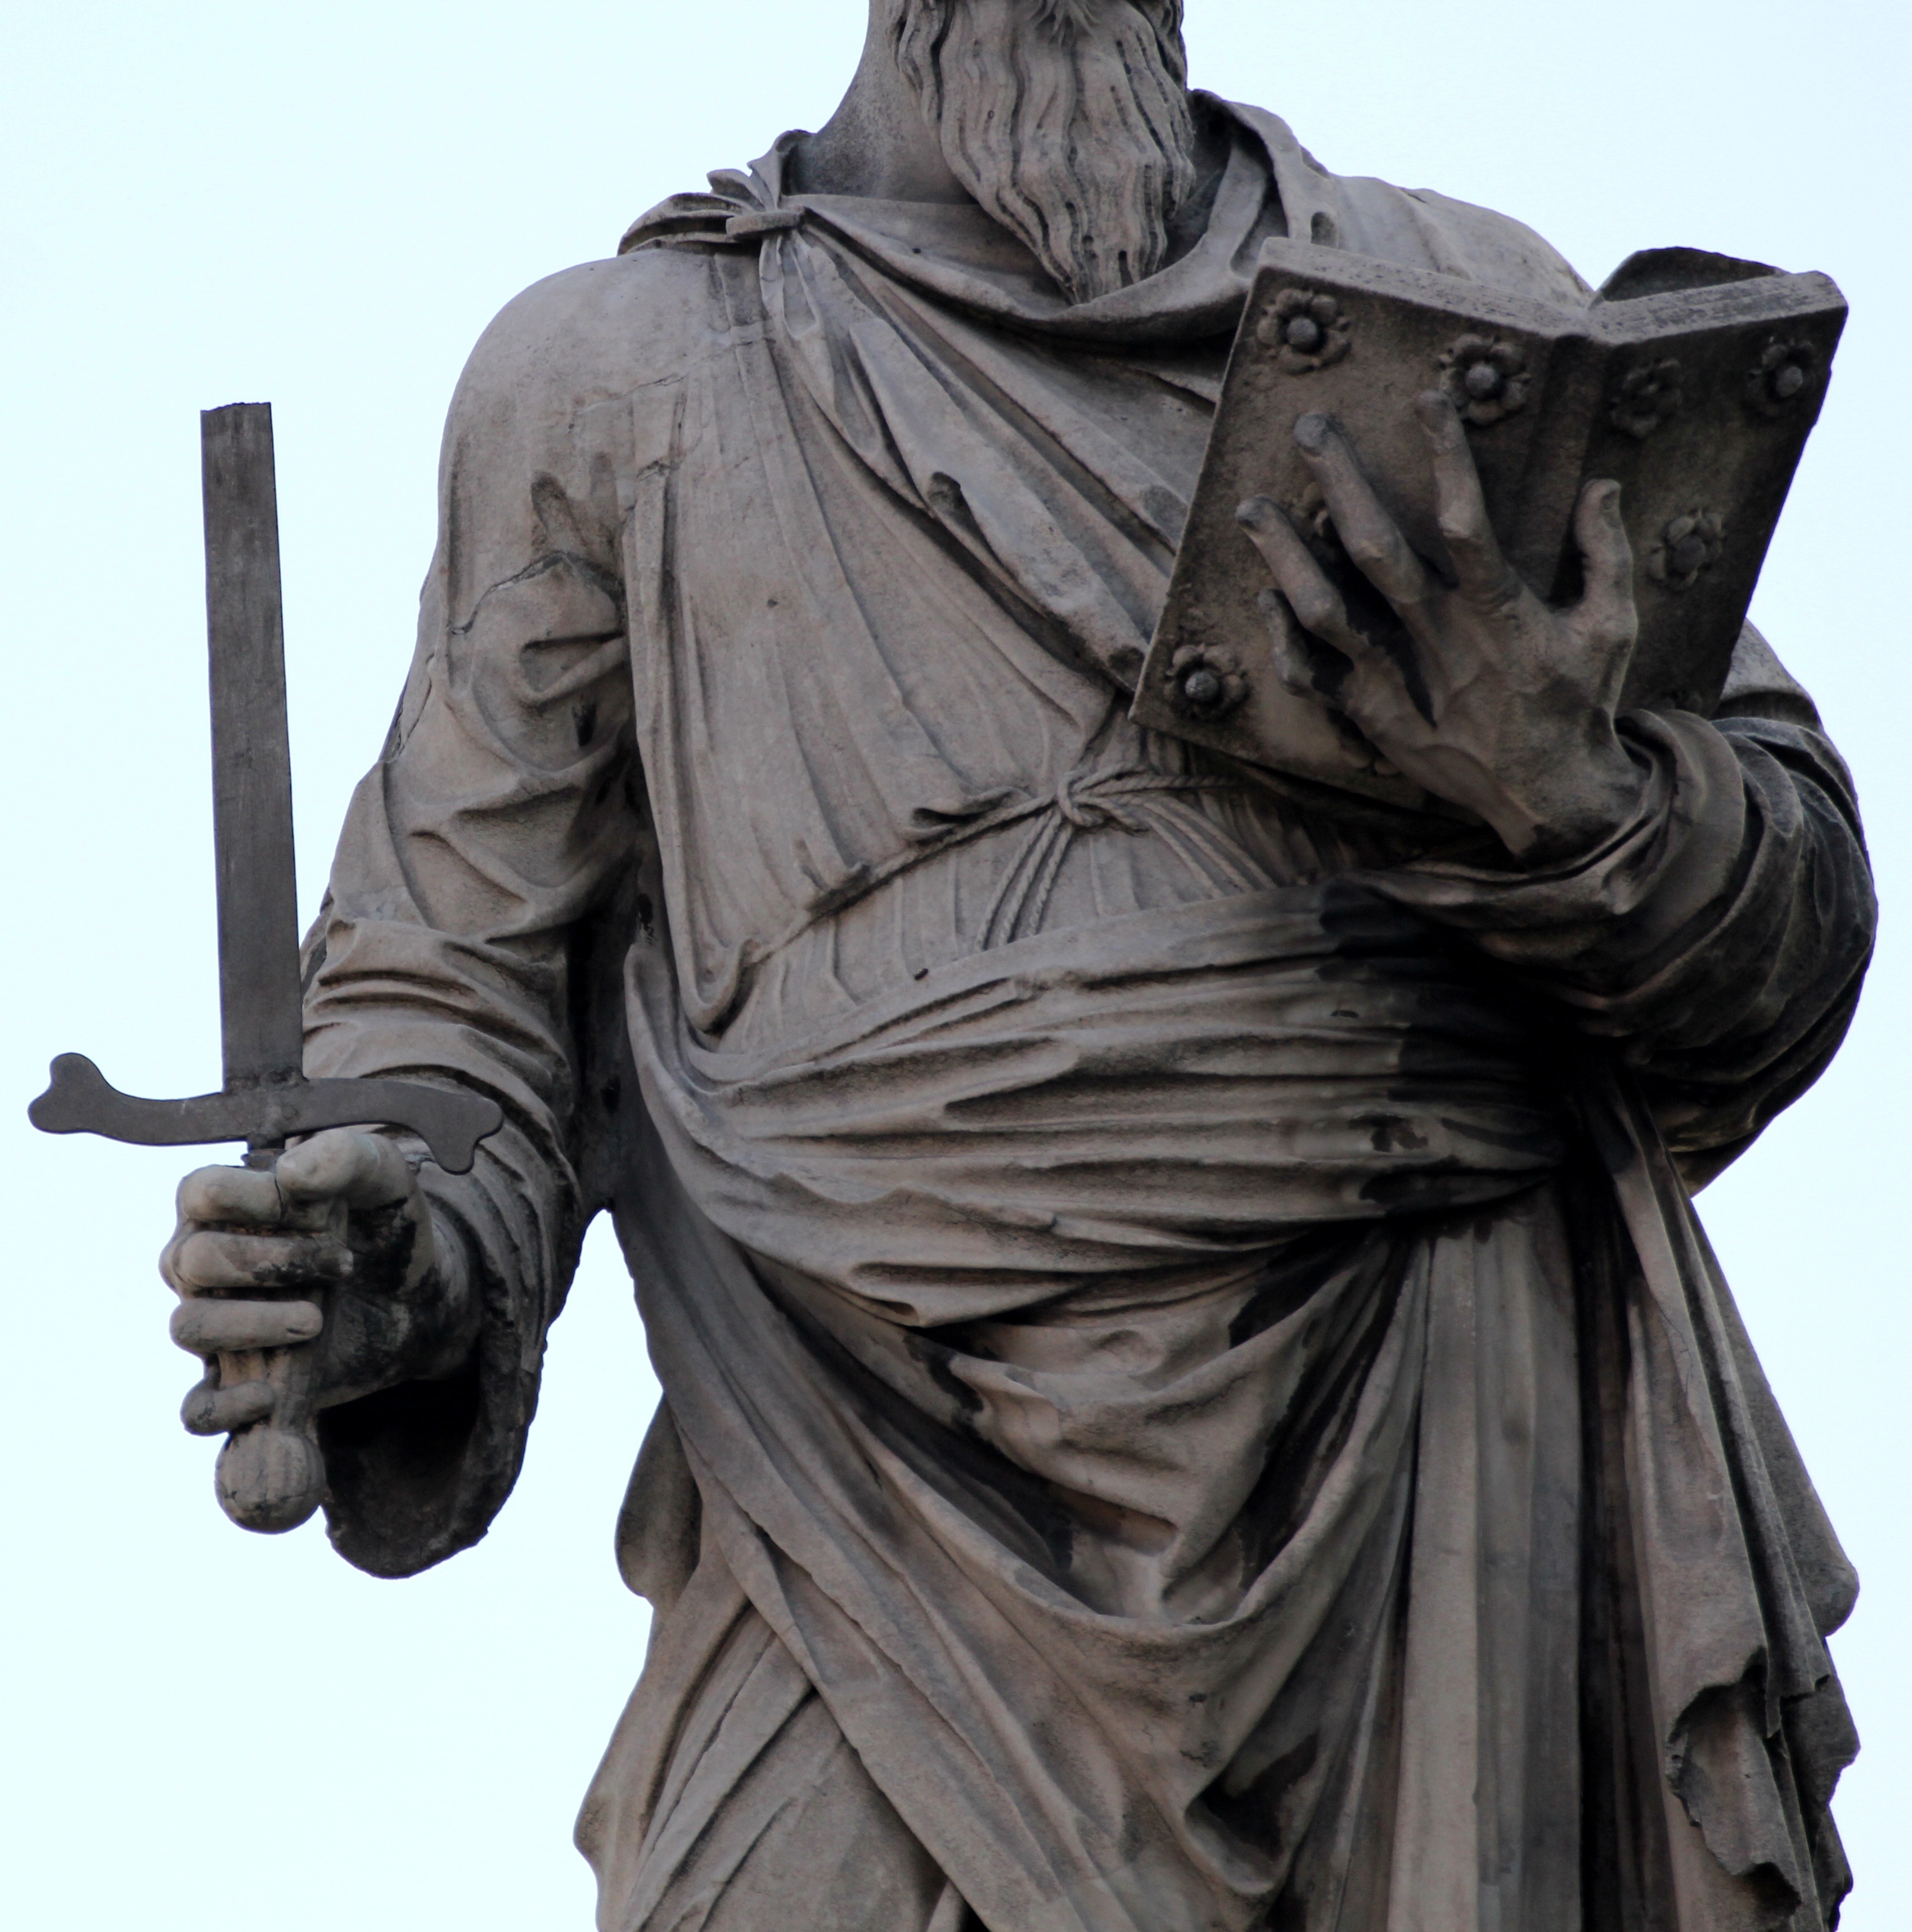
monument, statue, clothing, outerwear, sword, sculpture, martyr